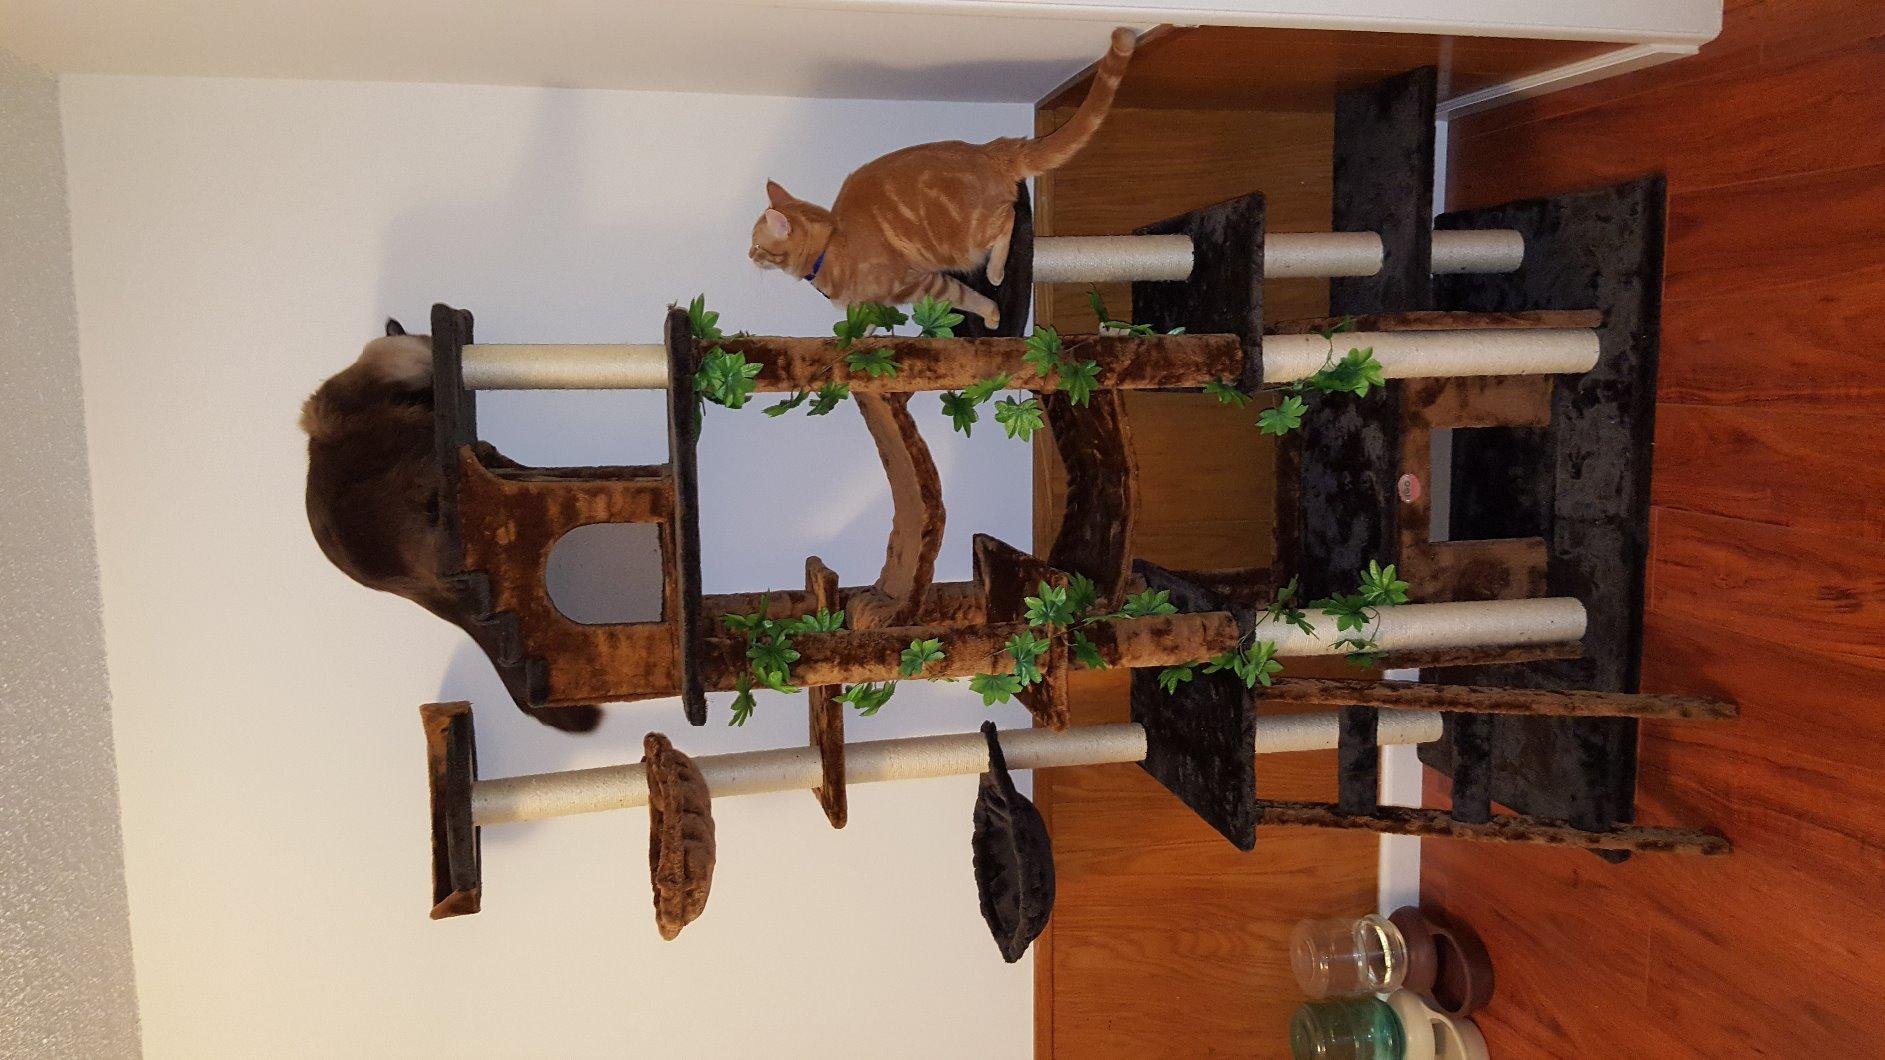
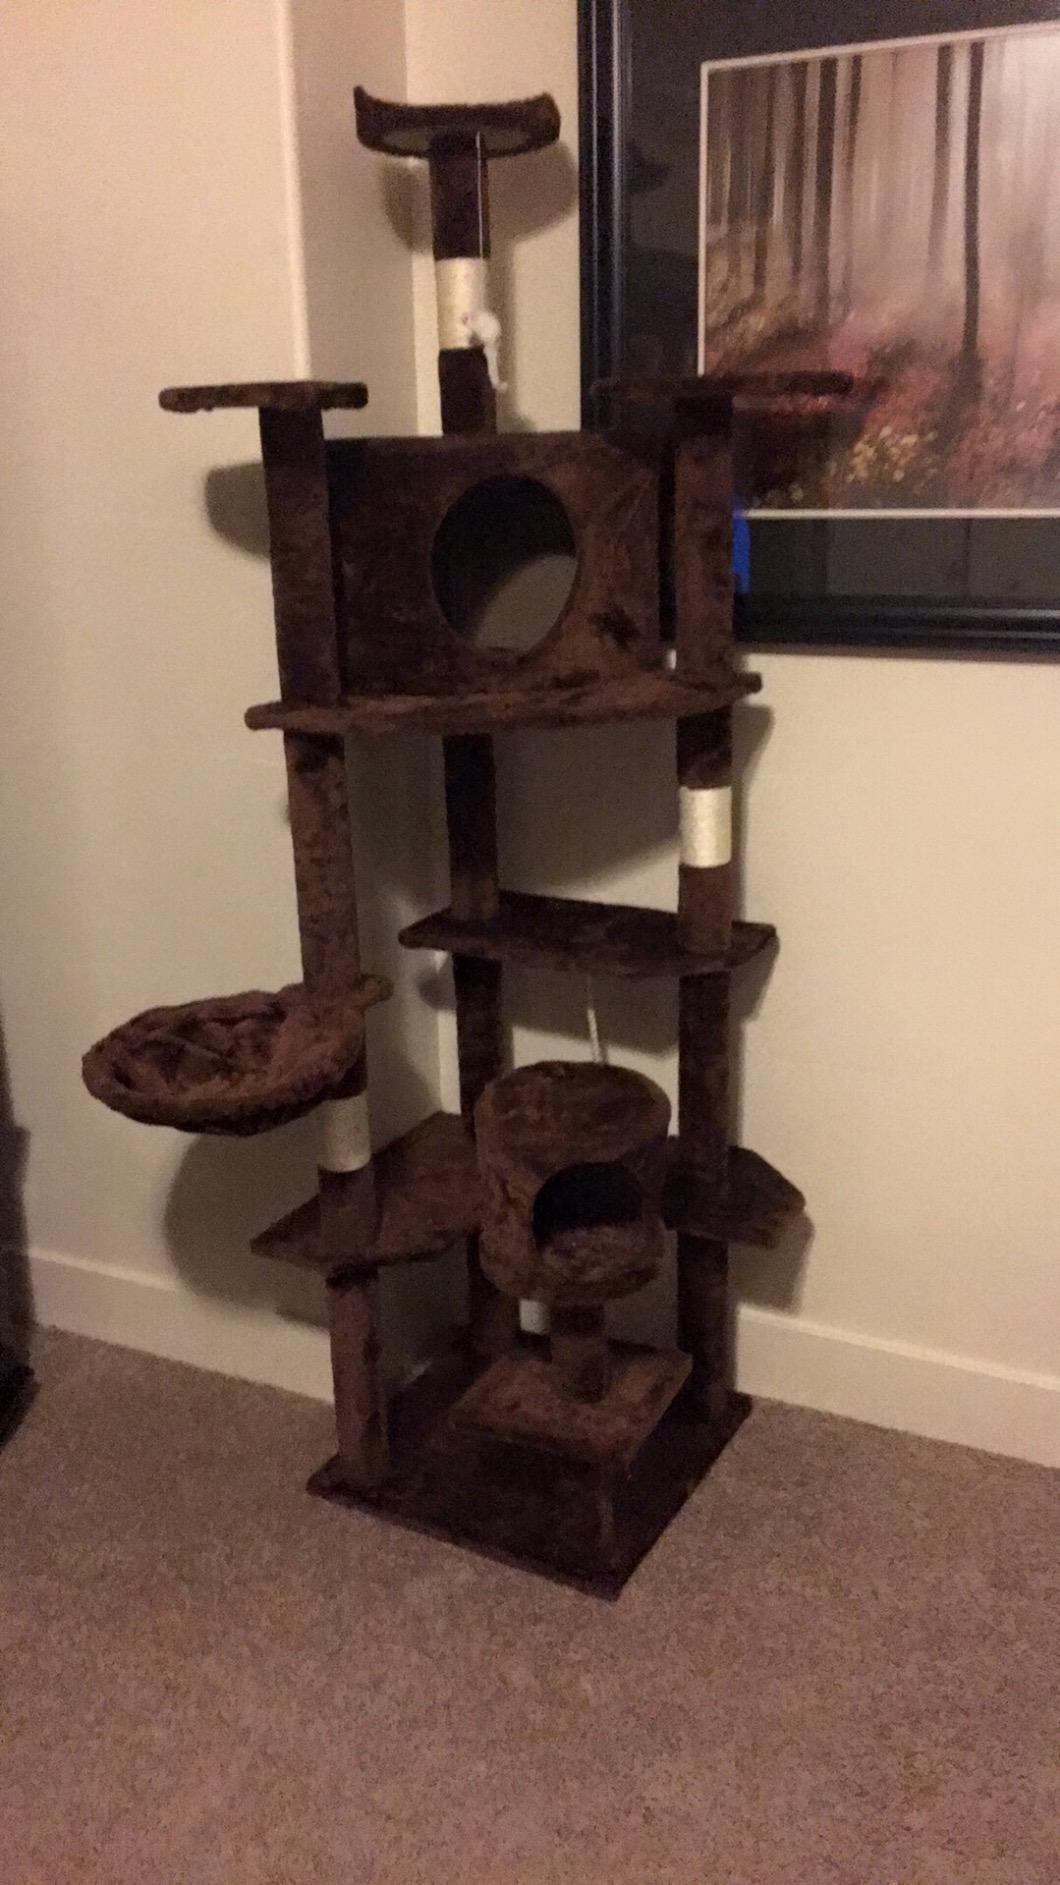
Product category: items_cat tree
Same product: no